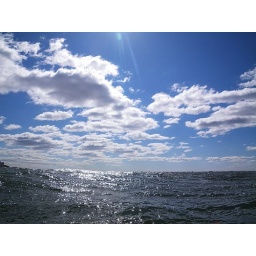
sky above - ocean below